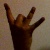
The image shows a hand gesture representing the number 8 in Indian Sign Language.